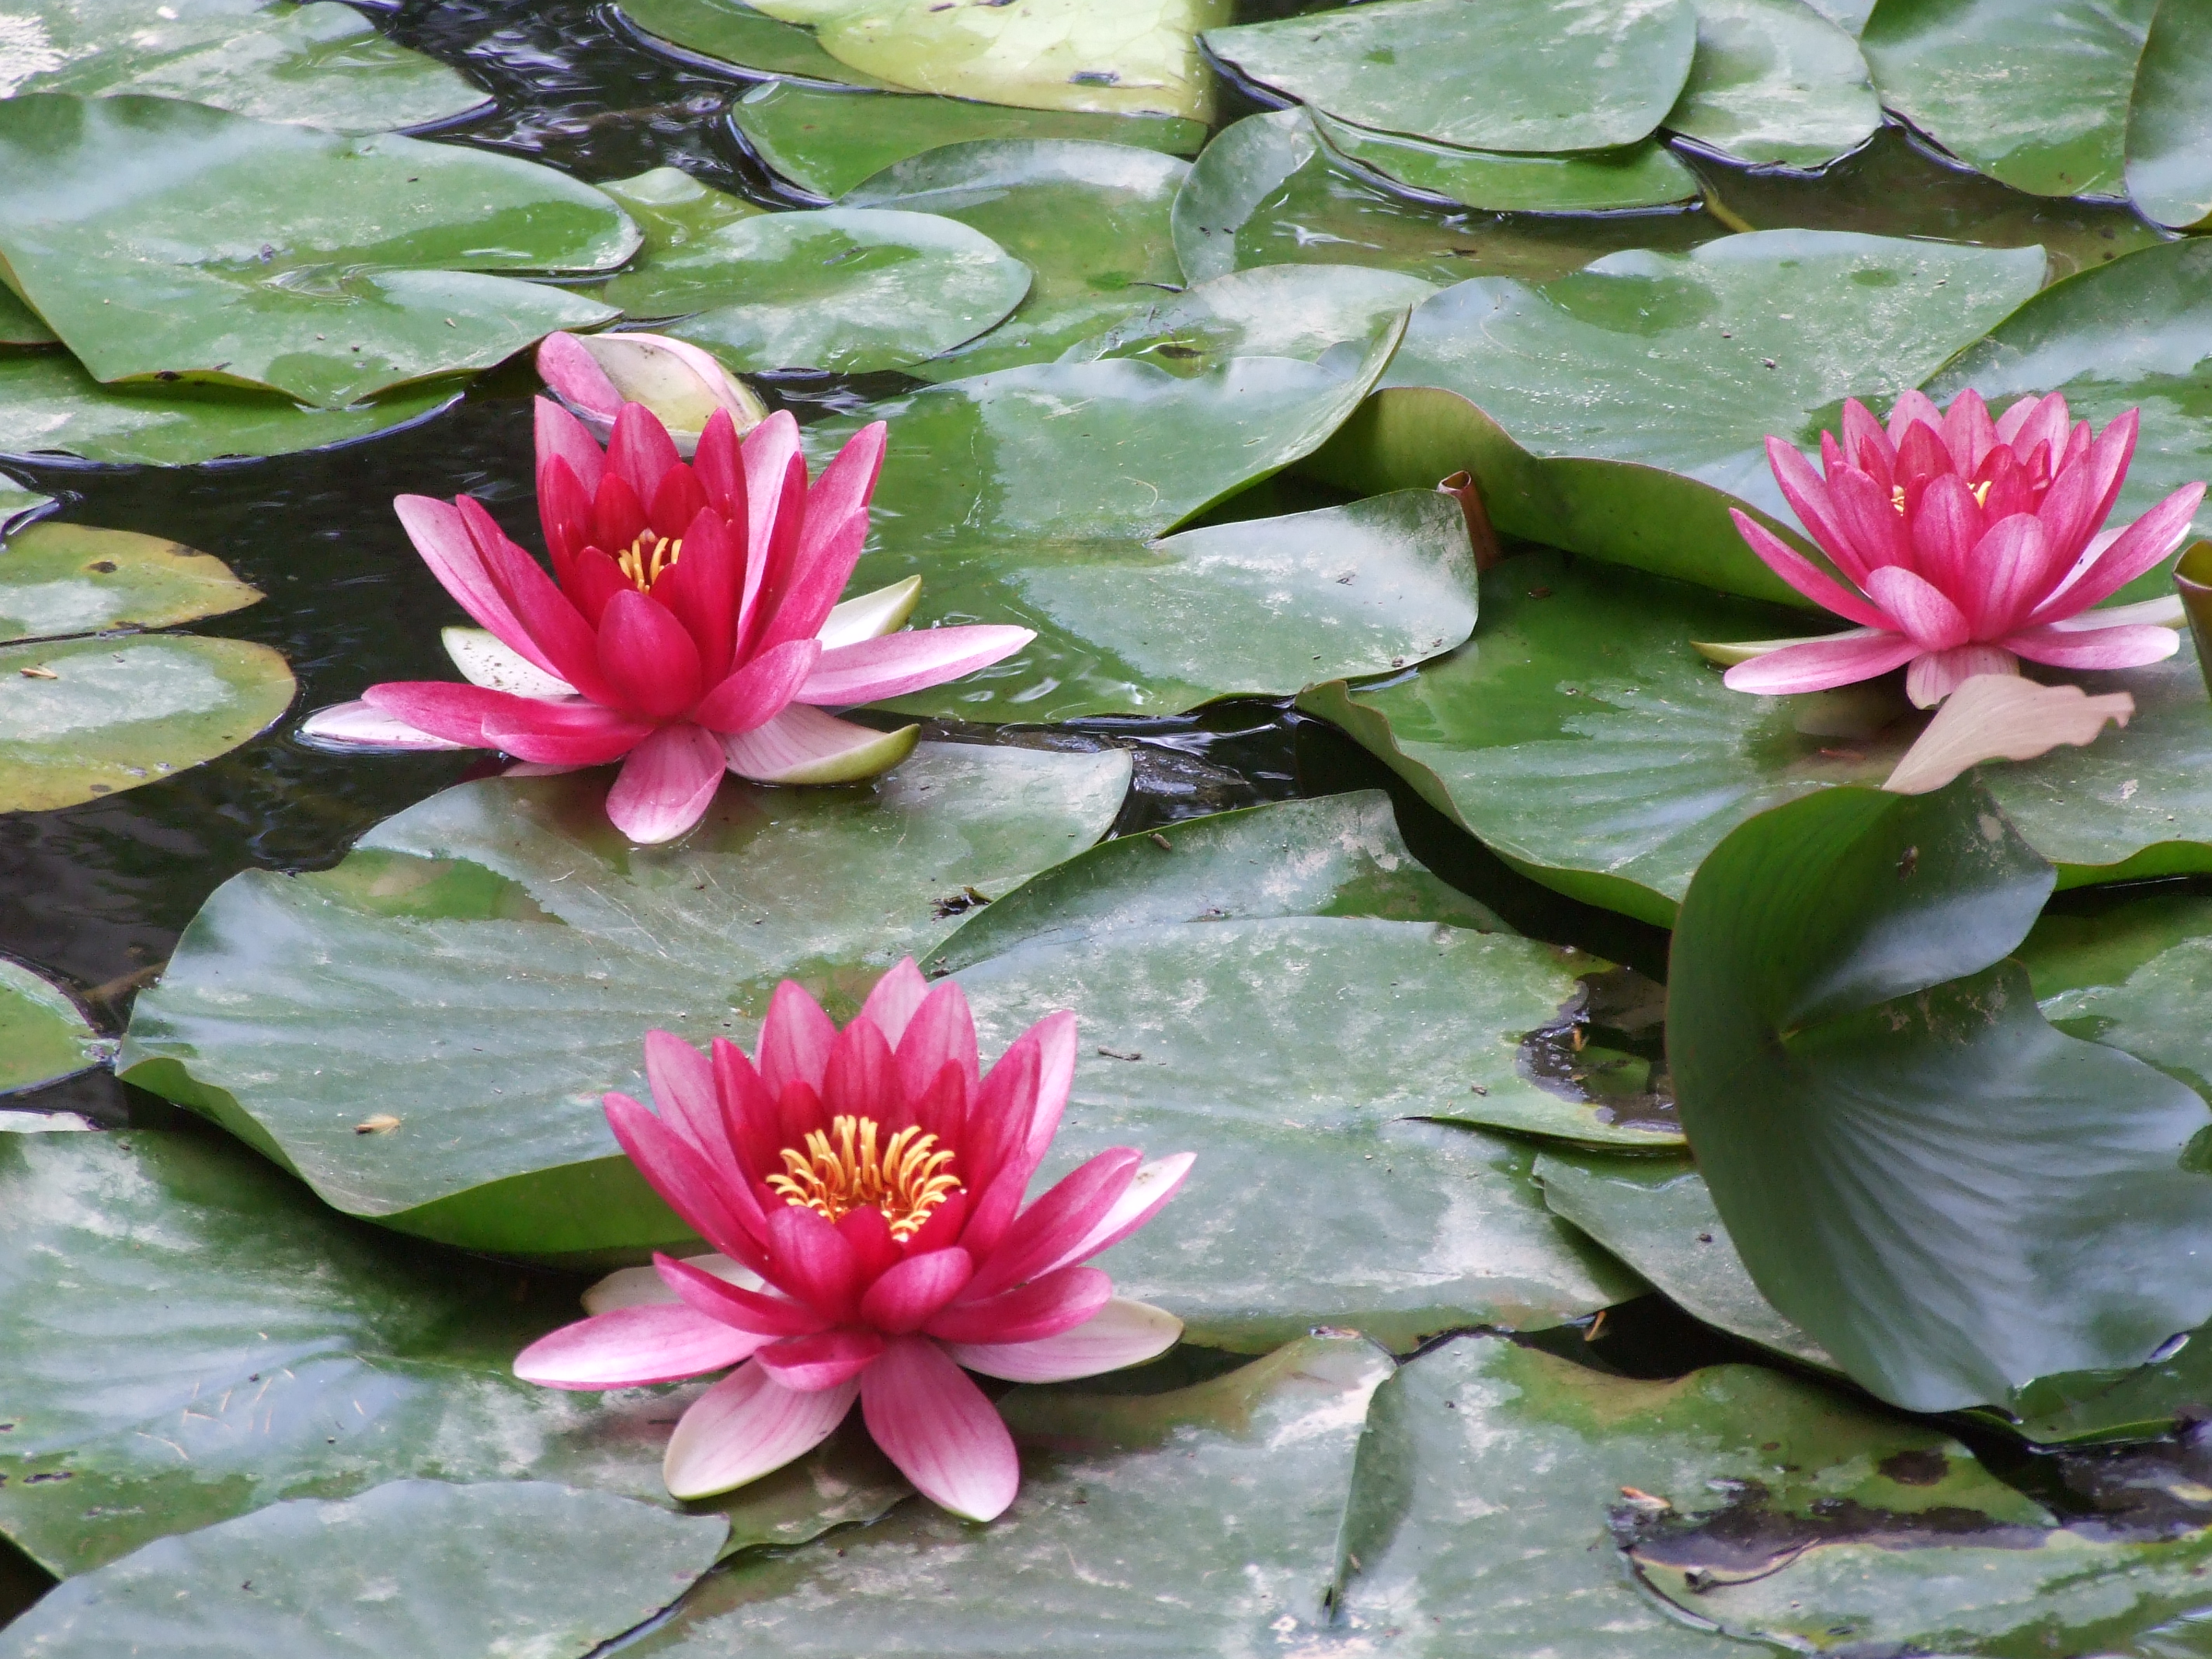
flower, flowering plant, petal, aquatic plant, plant, water lily, lotus family, sacred lotus, botany, lotus, pink, terrestrial plant, leaf, groundcover, annual plant, pond, wildflower, dicotyledon